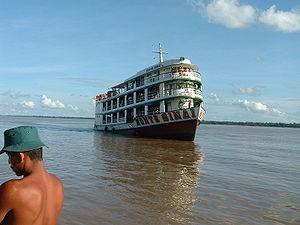
Un axe de communication est une infrastructure de transport majeure dans un espace géographique donné, d'autres voies, généralement de moindre trafic, s'articulant en différents lieux et configurations avec elle.